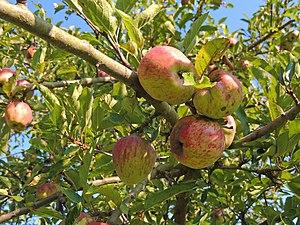
Variété ancienne originaire du Bas-Rhin.
La pomme est un fruit comestible produit par un pommier. Les pommiers sont cultivés mondialement et représentent l'espèce la plus cultivée du genre Malus. L'arbre est originaire d'Asie centrale, où son ancêtre sauvage, le Malus sieversii peut encore être trouvé de nos jours. Les pommes sont cultivées depuis des milliers d'années en Asie et en Europe et ont été importées en Amérique du Nord par les colons européens. Les pommes ont une signification religieuse et mythologique dans de nombreuses cultures, notamment les mythologies nordique et grecque la tradition chrétienne d'Europe.